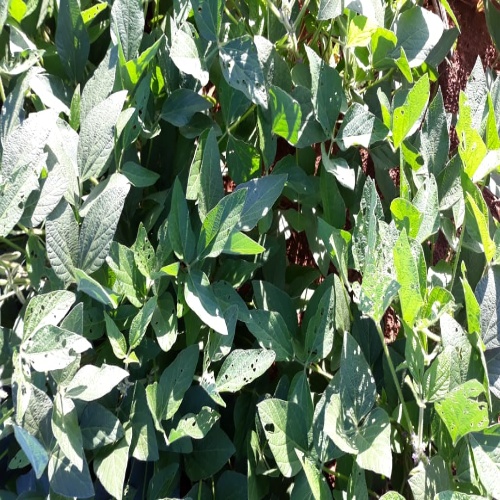
Label: Caterpillar